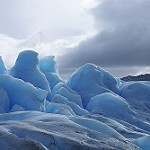
Scene: Outdoor